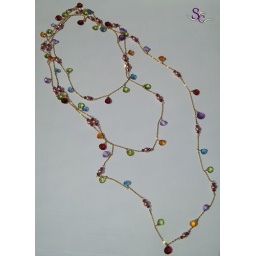
60&amp;quot; necklace with fresh water pearl and semi precious in 14 karat yellow gold. Also available in 34&amp;quot;.